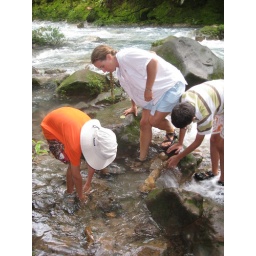
Boys building dams in river